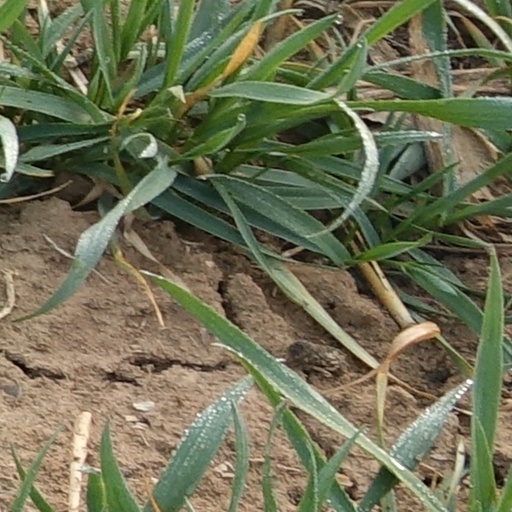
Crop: wheat